British folk revival

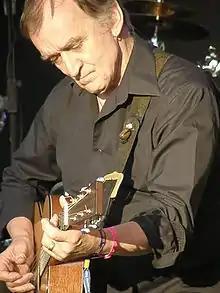
Martin Carthy performing with The Imagined Village at Camp Bestival – 20 July 2008

Similar developments could be seen in Scotland in the work of Sir Alexander Mackenzie, who celebrated his native Scotland in three "Scottish Rhapsodies" for orchestra (1880–81, 1911), and in various concerted works for piano or violin and orchestra composed during the 1880s and 1890s. Similarly, John McEwen's "Pibroch" (1889), "Border Ballads" (1908) and "Solway Symphony" (1911) incorporated traditional Scottish folk melodies.